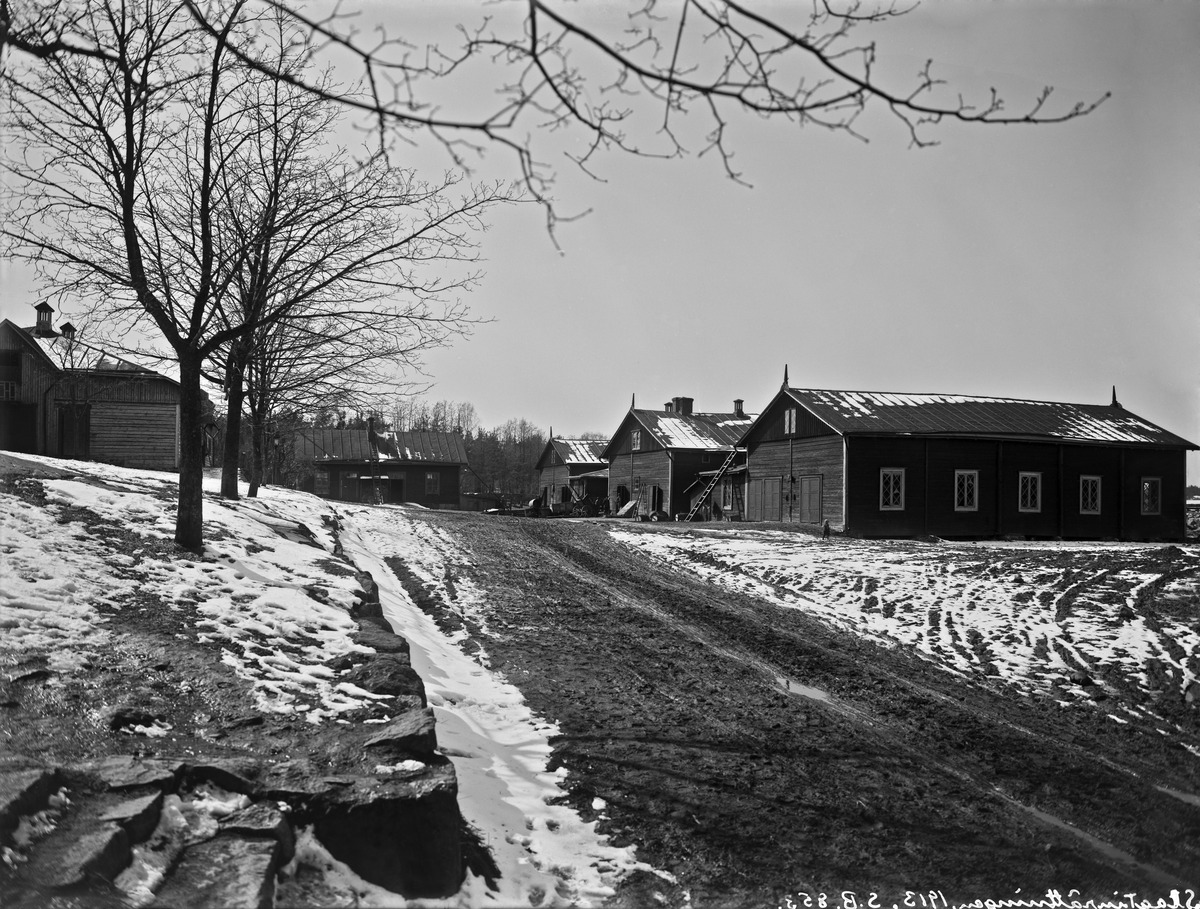
Taivallahden teurastuslaitos
sisällön kuvaus: Taivallahden teurastuslaitos. mustavalkoinen
Kuvaaja: Brander, Signe, valokuvaaja
Ajankohta: kuvausaika 1913
Paikka: Suomi, Uusimaa, Helsinki, Töölö Helsinki, Etu-Töölö Helsinki
Aiheet: tehdasrakennukset, puurakennukset